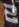
Number: 2